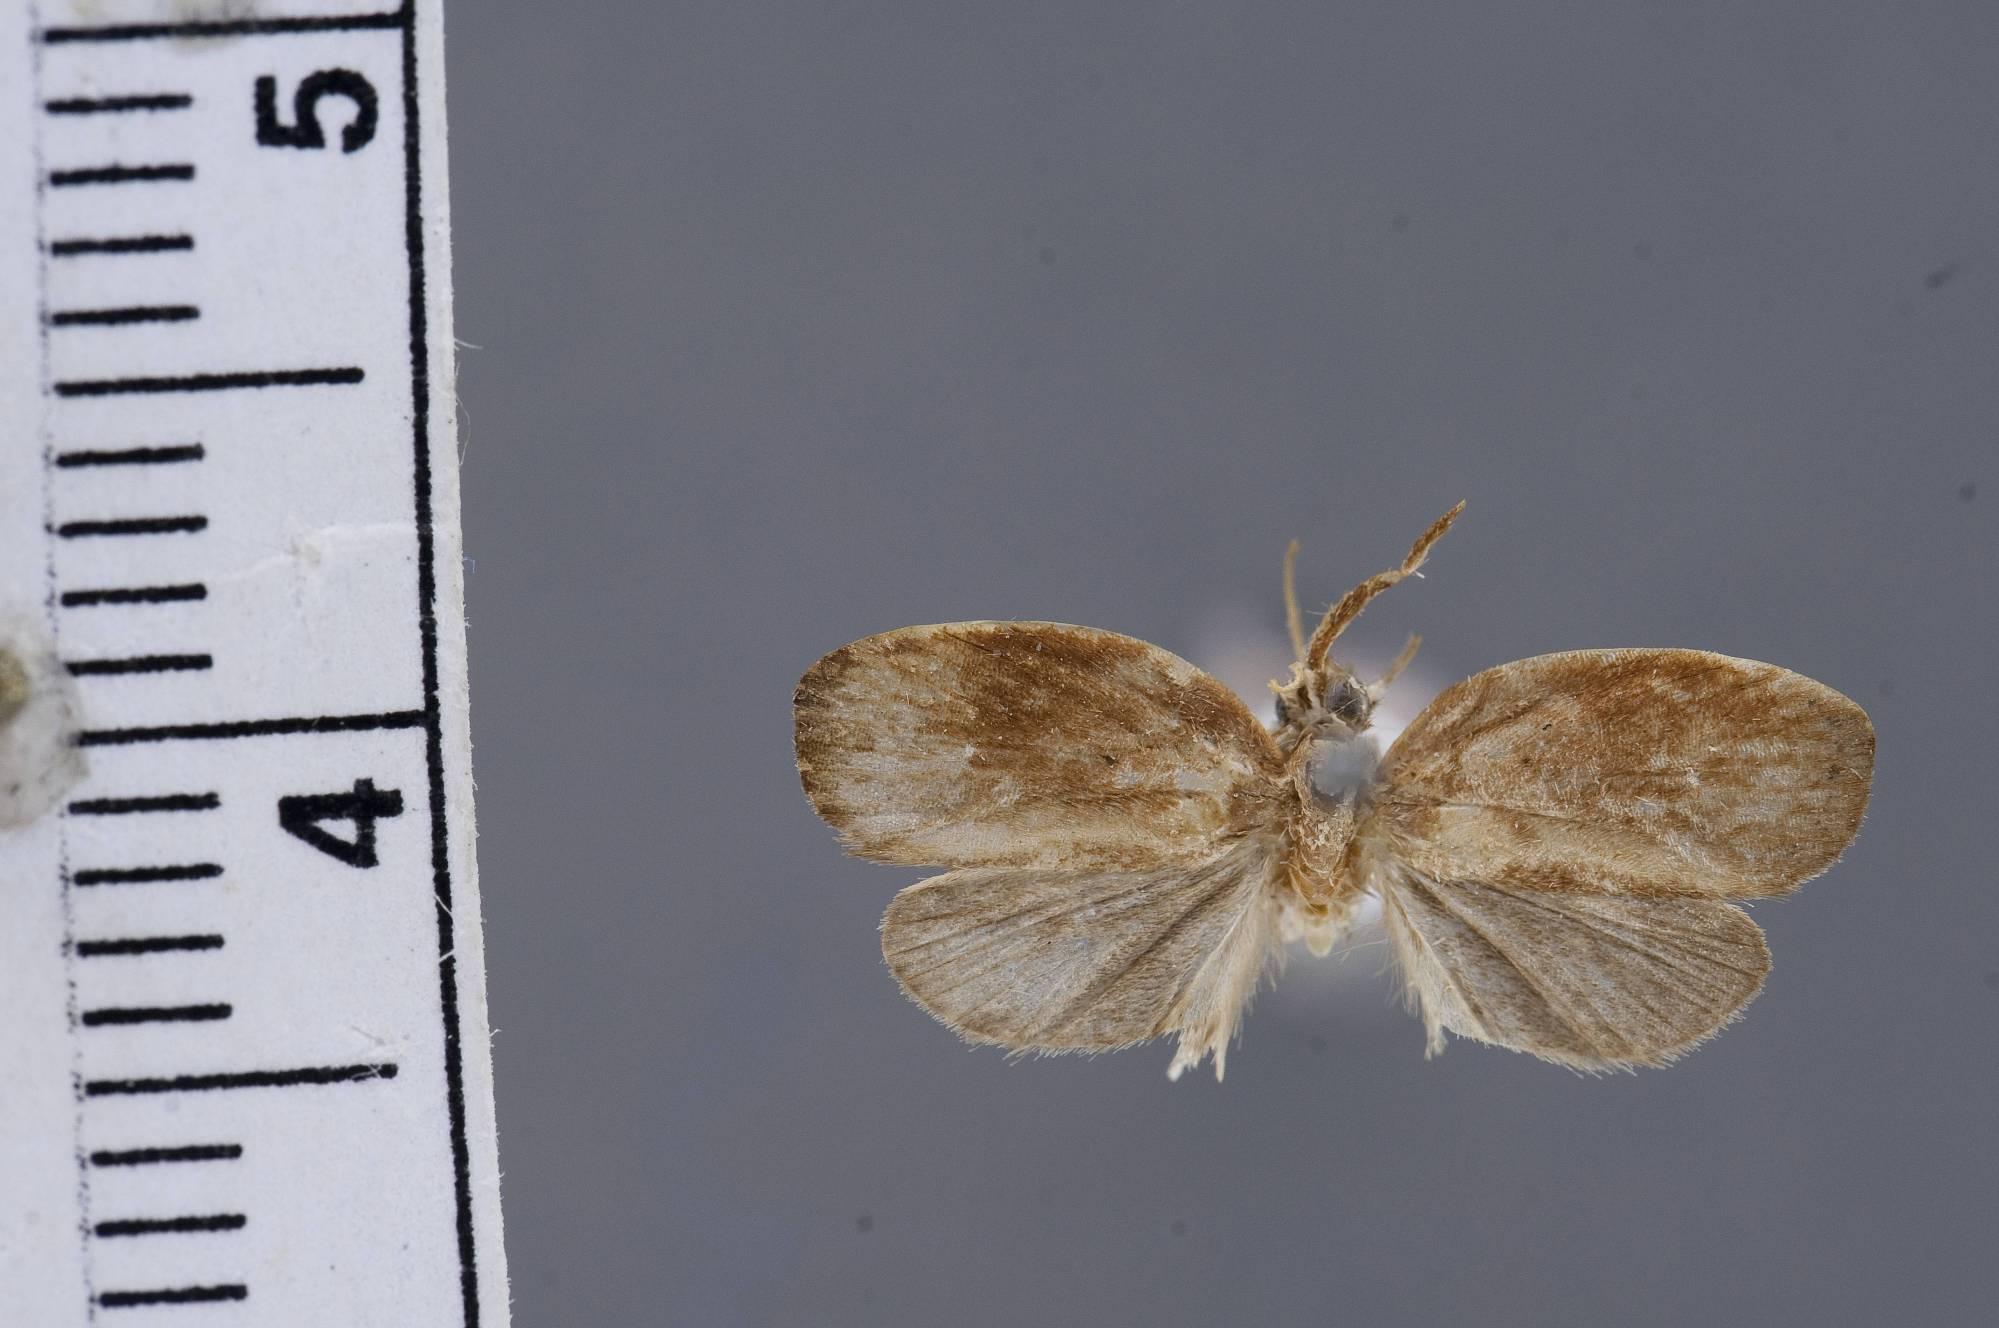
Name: Gonionota eremia
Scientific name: Gonionota eremia Clarke, 1971
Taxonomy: Animalia, Arthropoda, Insecta, Lepidoptera, Glossata, Depressariidae, Depressariinae
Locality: Cayenne, French Guiana
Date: [Not Stated]